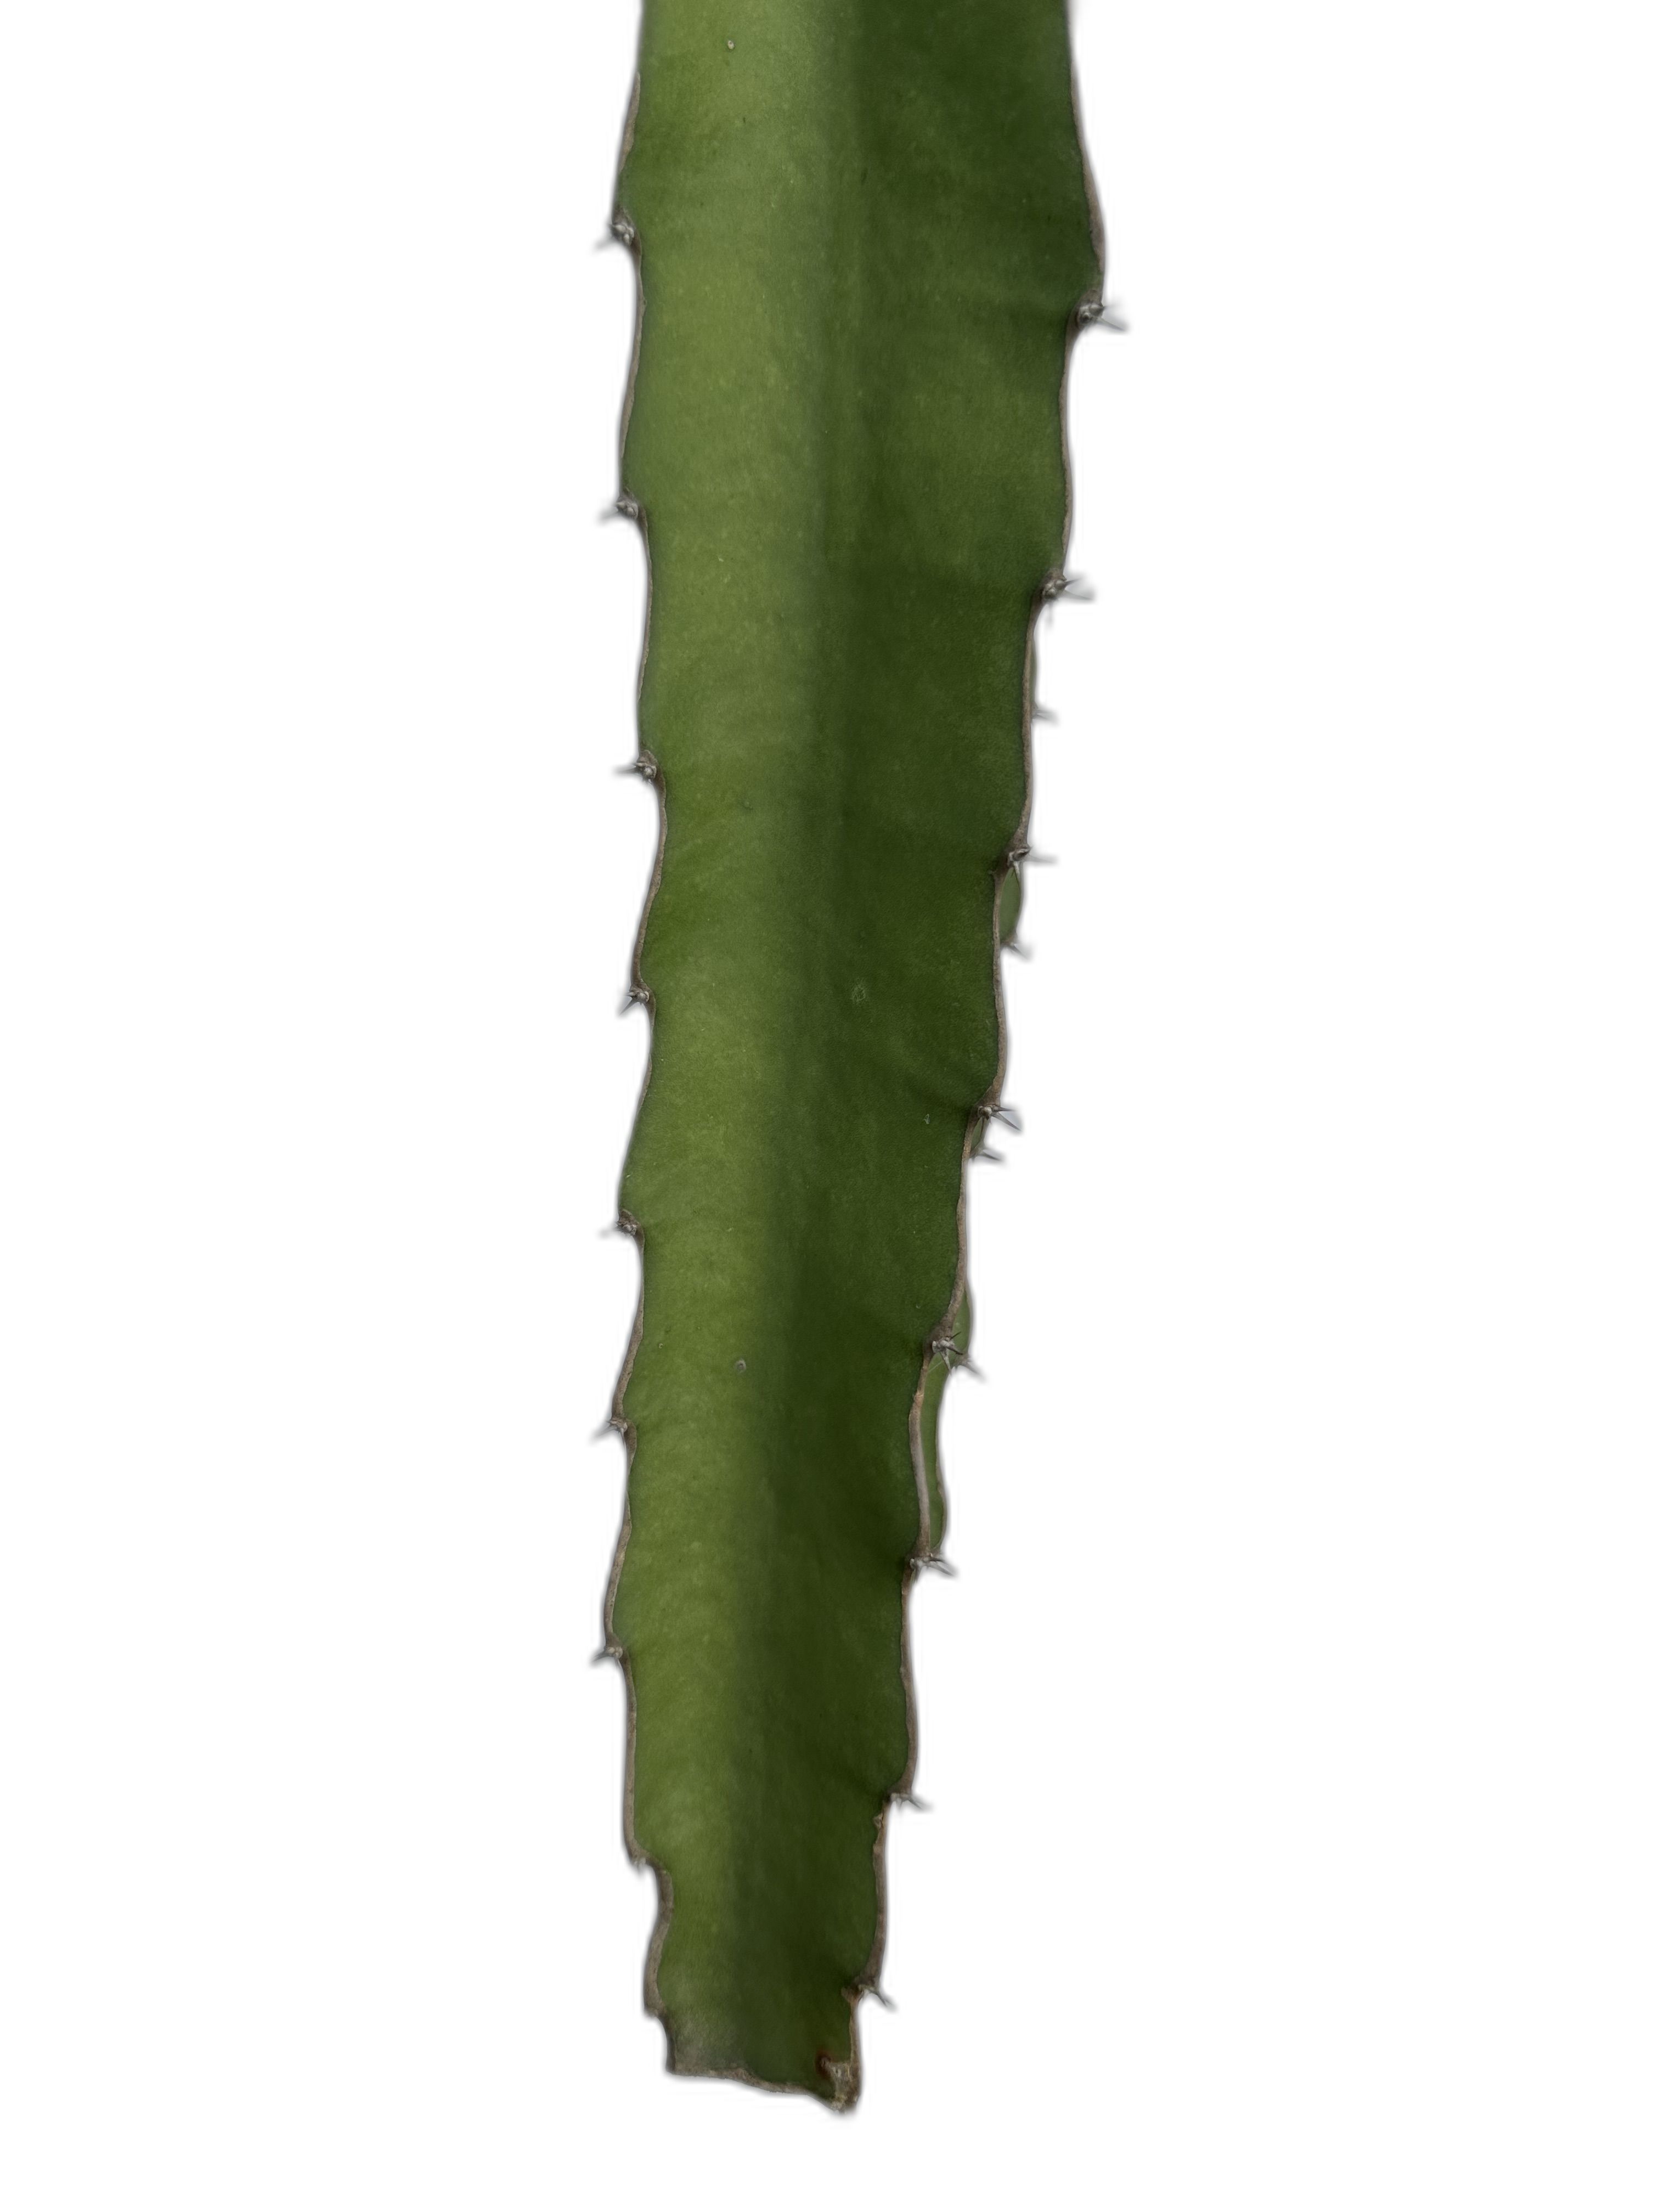
Label: Good leaf